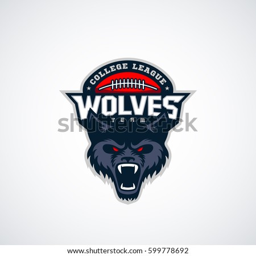
mascot for a football team on a white background .